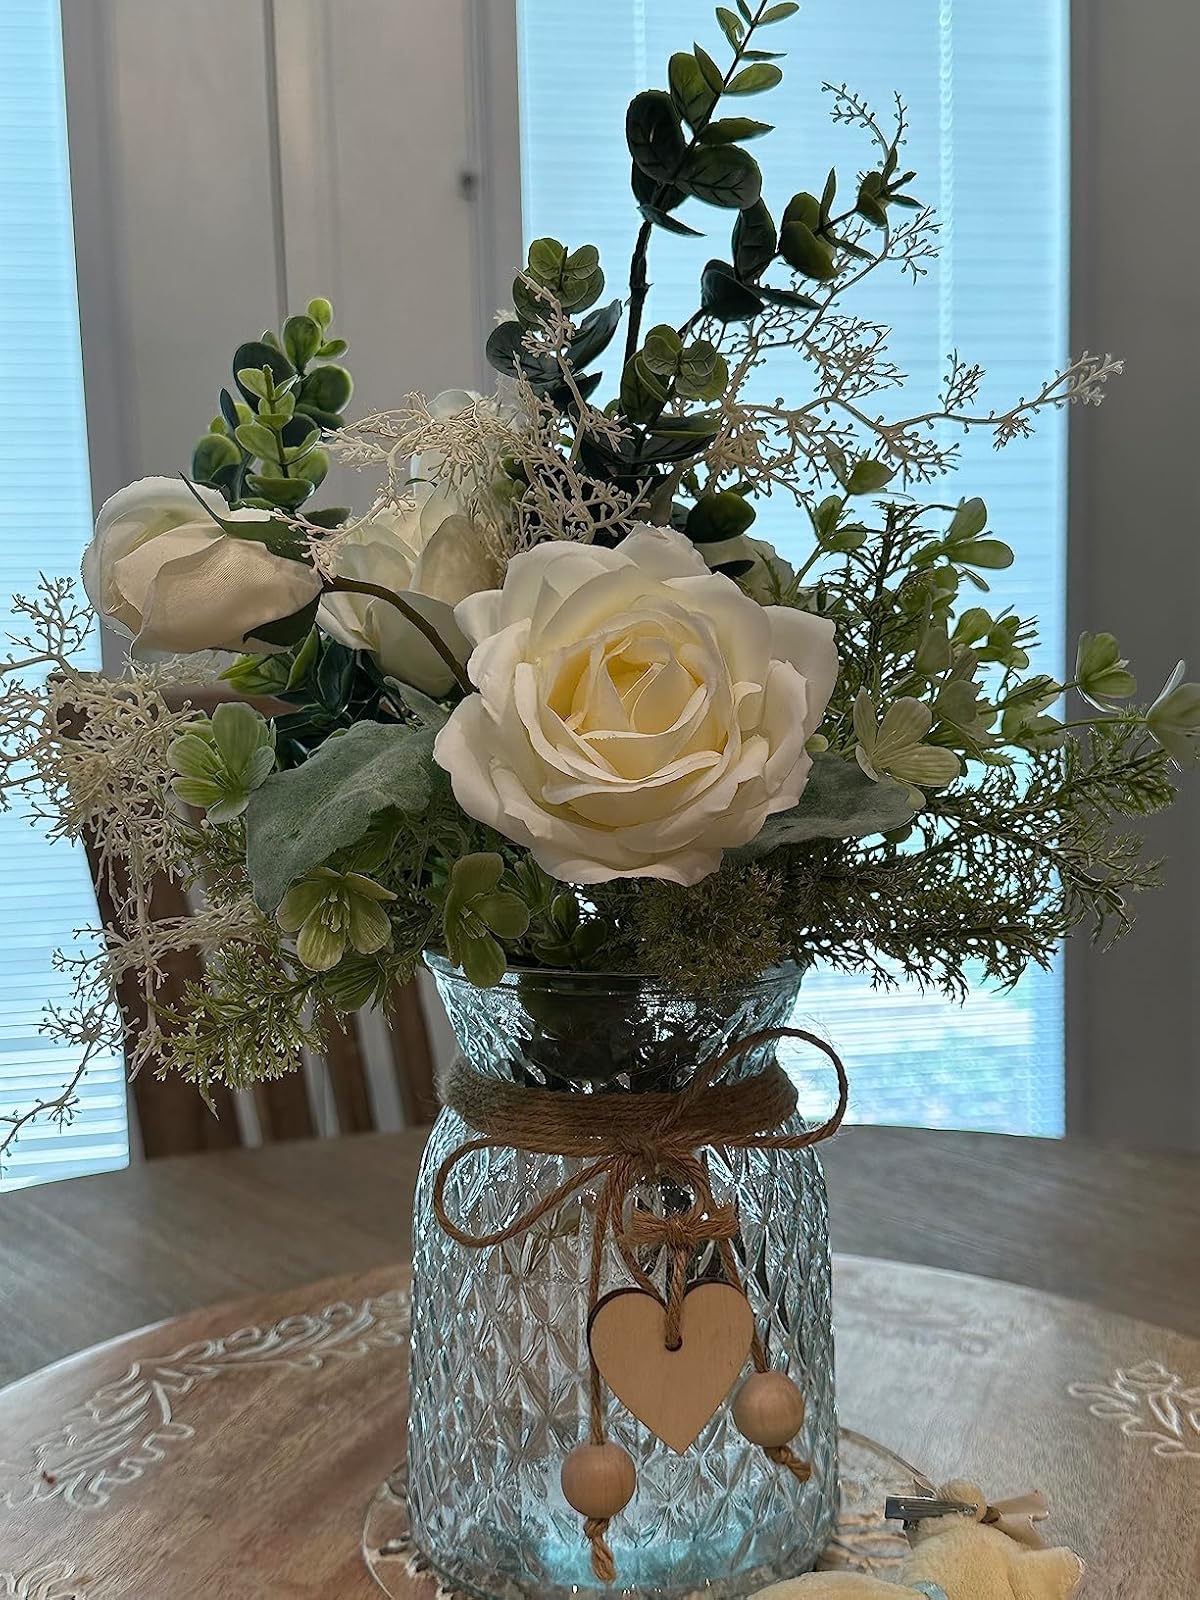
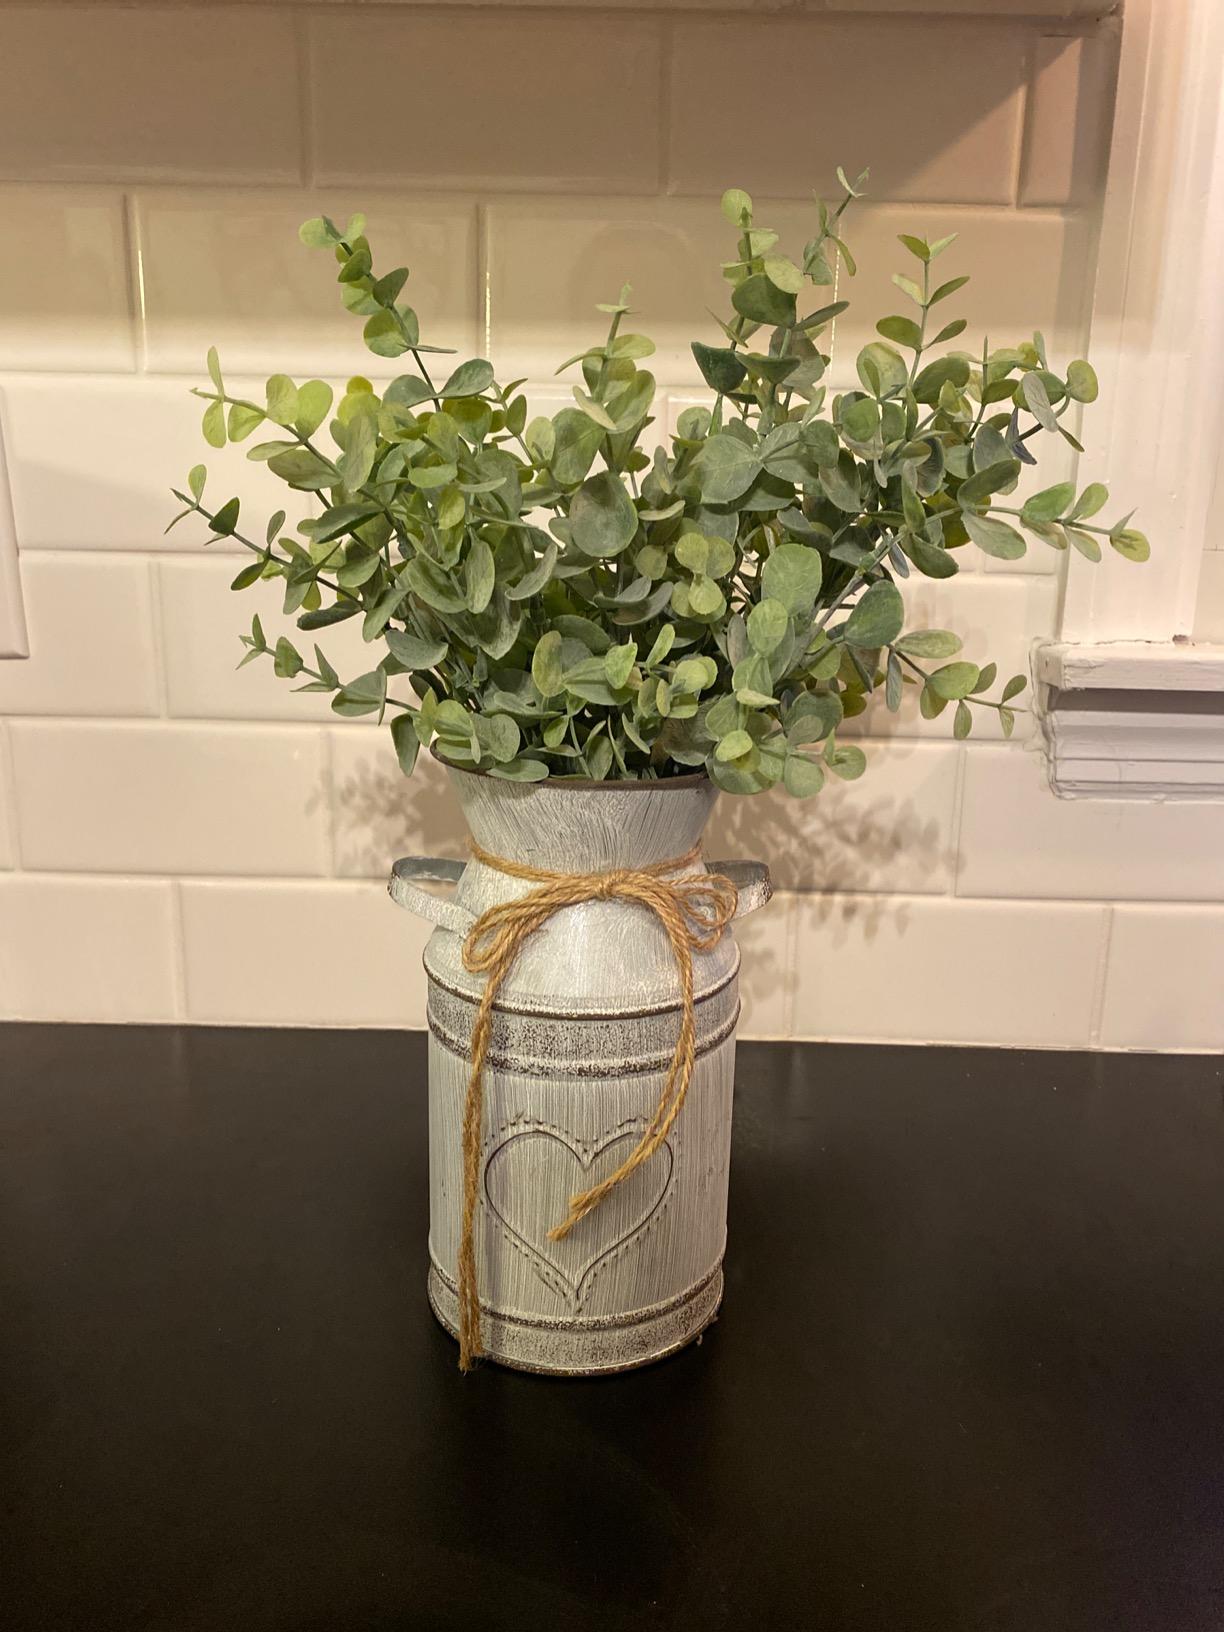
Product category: vase
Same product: no